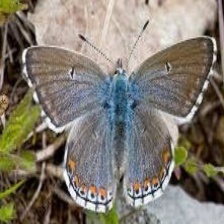
Species: ADONIS
Butterfly family (ImageNet category): lycaenid_butterfly